De Kat, Zaandam

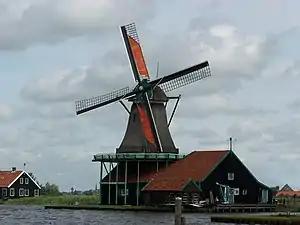
De Kat in 2007

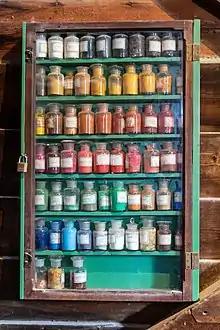
Dyes made at De Kat

De Kat is the only remaining working windmill in the world which produces paint. The mill is in the Zaanse Schans, Zaanstad. De Kat is an octagonal smock mill. Robbert Kempenaar has been the head miller of De Kat since 2007.